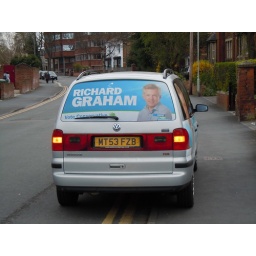
Local Tory candidate illegally parked on double yellow lines and on the pavement in Heathville Road, Gloucester